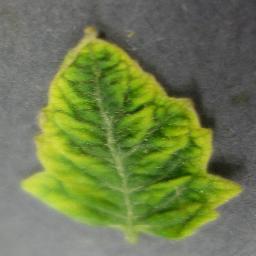
Label: Tomato___Tomato_Yellow_Leaf_Curl_Virus